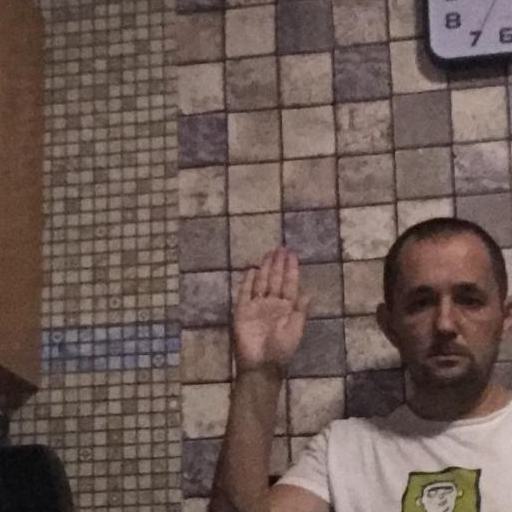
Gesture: stop